Dalagang Bukid

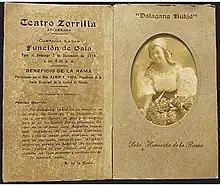

After producing short newsreels and documentaries, Nepomuceno decided to direct and produce an adaptation of Hermogenes Ilagan and Leon Ignacio's popular sarsuwela "Dalagang Bukid." The sarsuwela was first staged in 1917 by Compañia de Zarzuela Ilagan at the Teatro Zorilla. It starred Atang de la Rama, who reprised her role in Nepomuceno's film adaptation.